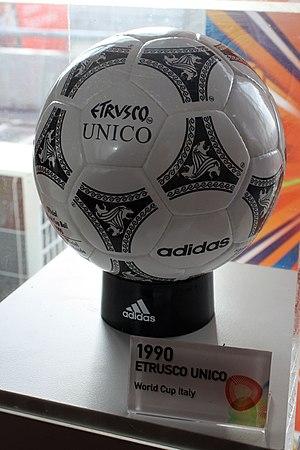
La Coupe du monde de football, ou Coupe du monde de la FIFA, est le championnat du monde des équipes nationales masculines de football. Décidée le 28 mai 1928 par la Fédération internationale de football association sous l'impulsion de son président Jules Rimet, elle a été ouverte à toutes les équipes des fédérations reconnues par la FIFA, professionnelles y compris, se distinguant en cela du tournoi olympique de football, à l'époque réservé aux amateurs.